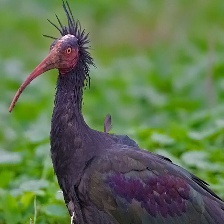
Species: BALD IBIS
Scientific name: GERONTICUS EREMITA